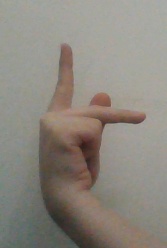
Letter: dha